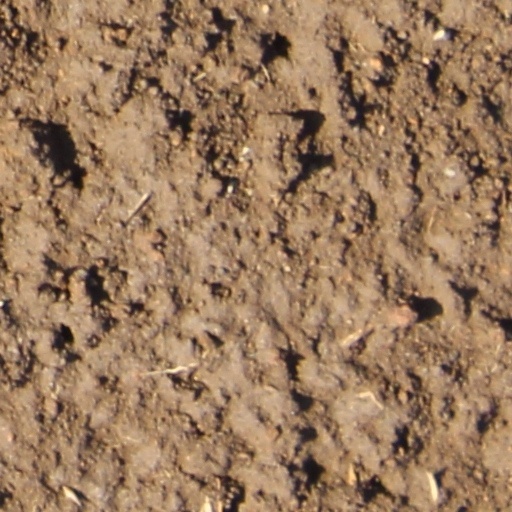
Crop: wheat